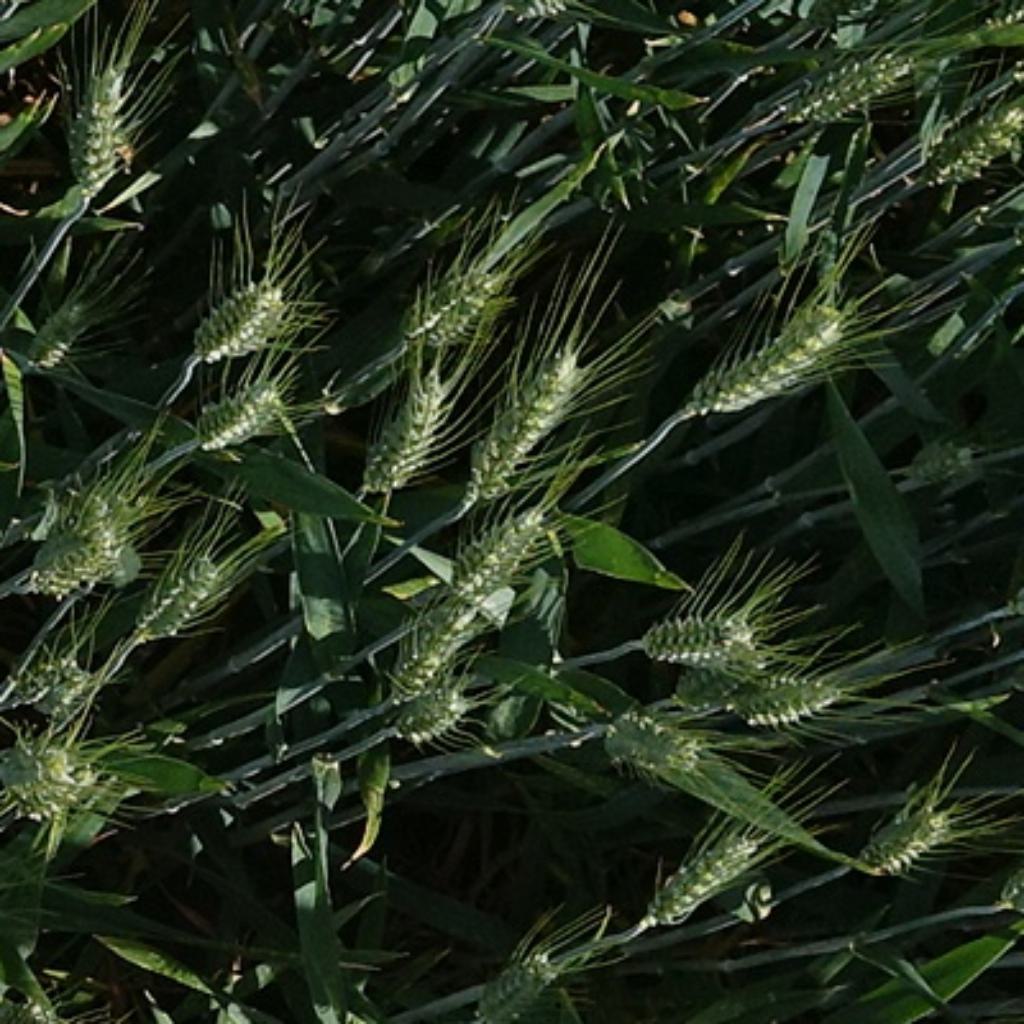
Country: France
Location: VLB
Wheat development stage: Filling